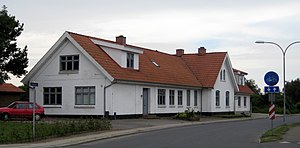
Fjerritslev-Frederikshavn Jernbane / Nørresundby-Fjerritslev / Bevarede stationsbygninger
Gl. station i Aabybro (da:Hjørring-Løkken-Aabybro Jernbane)
Fjerritslev-Frederikshavn Jernbane var et dansk jernbaneselskab, der drev Nørresundby-Fjerritslev Banen og Nørresundby-Sæby-Frederikshavn Banen samt dennes sidebane Ørsø-Asaa. Den vestlige gren blev i Aalborg også kaldt "Fjerritslevbanen", men det navn er ikke entydigt, da det i Thisted blev brugt om Thisted-Fjerritslev Jernbane.